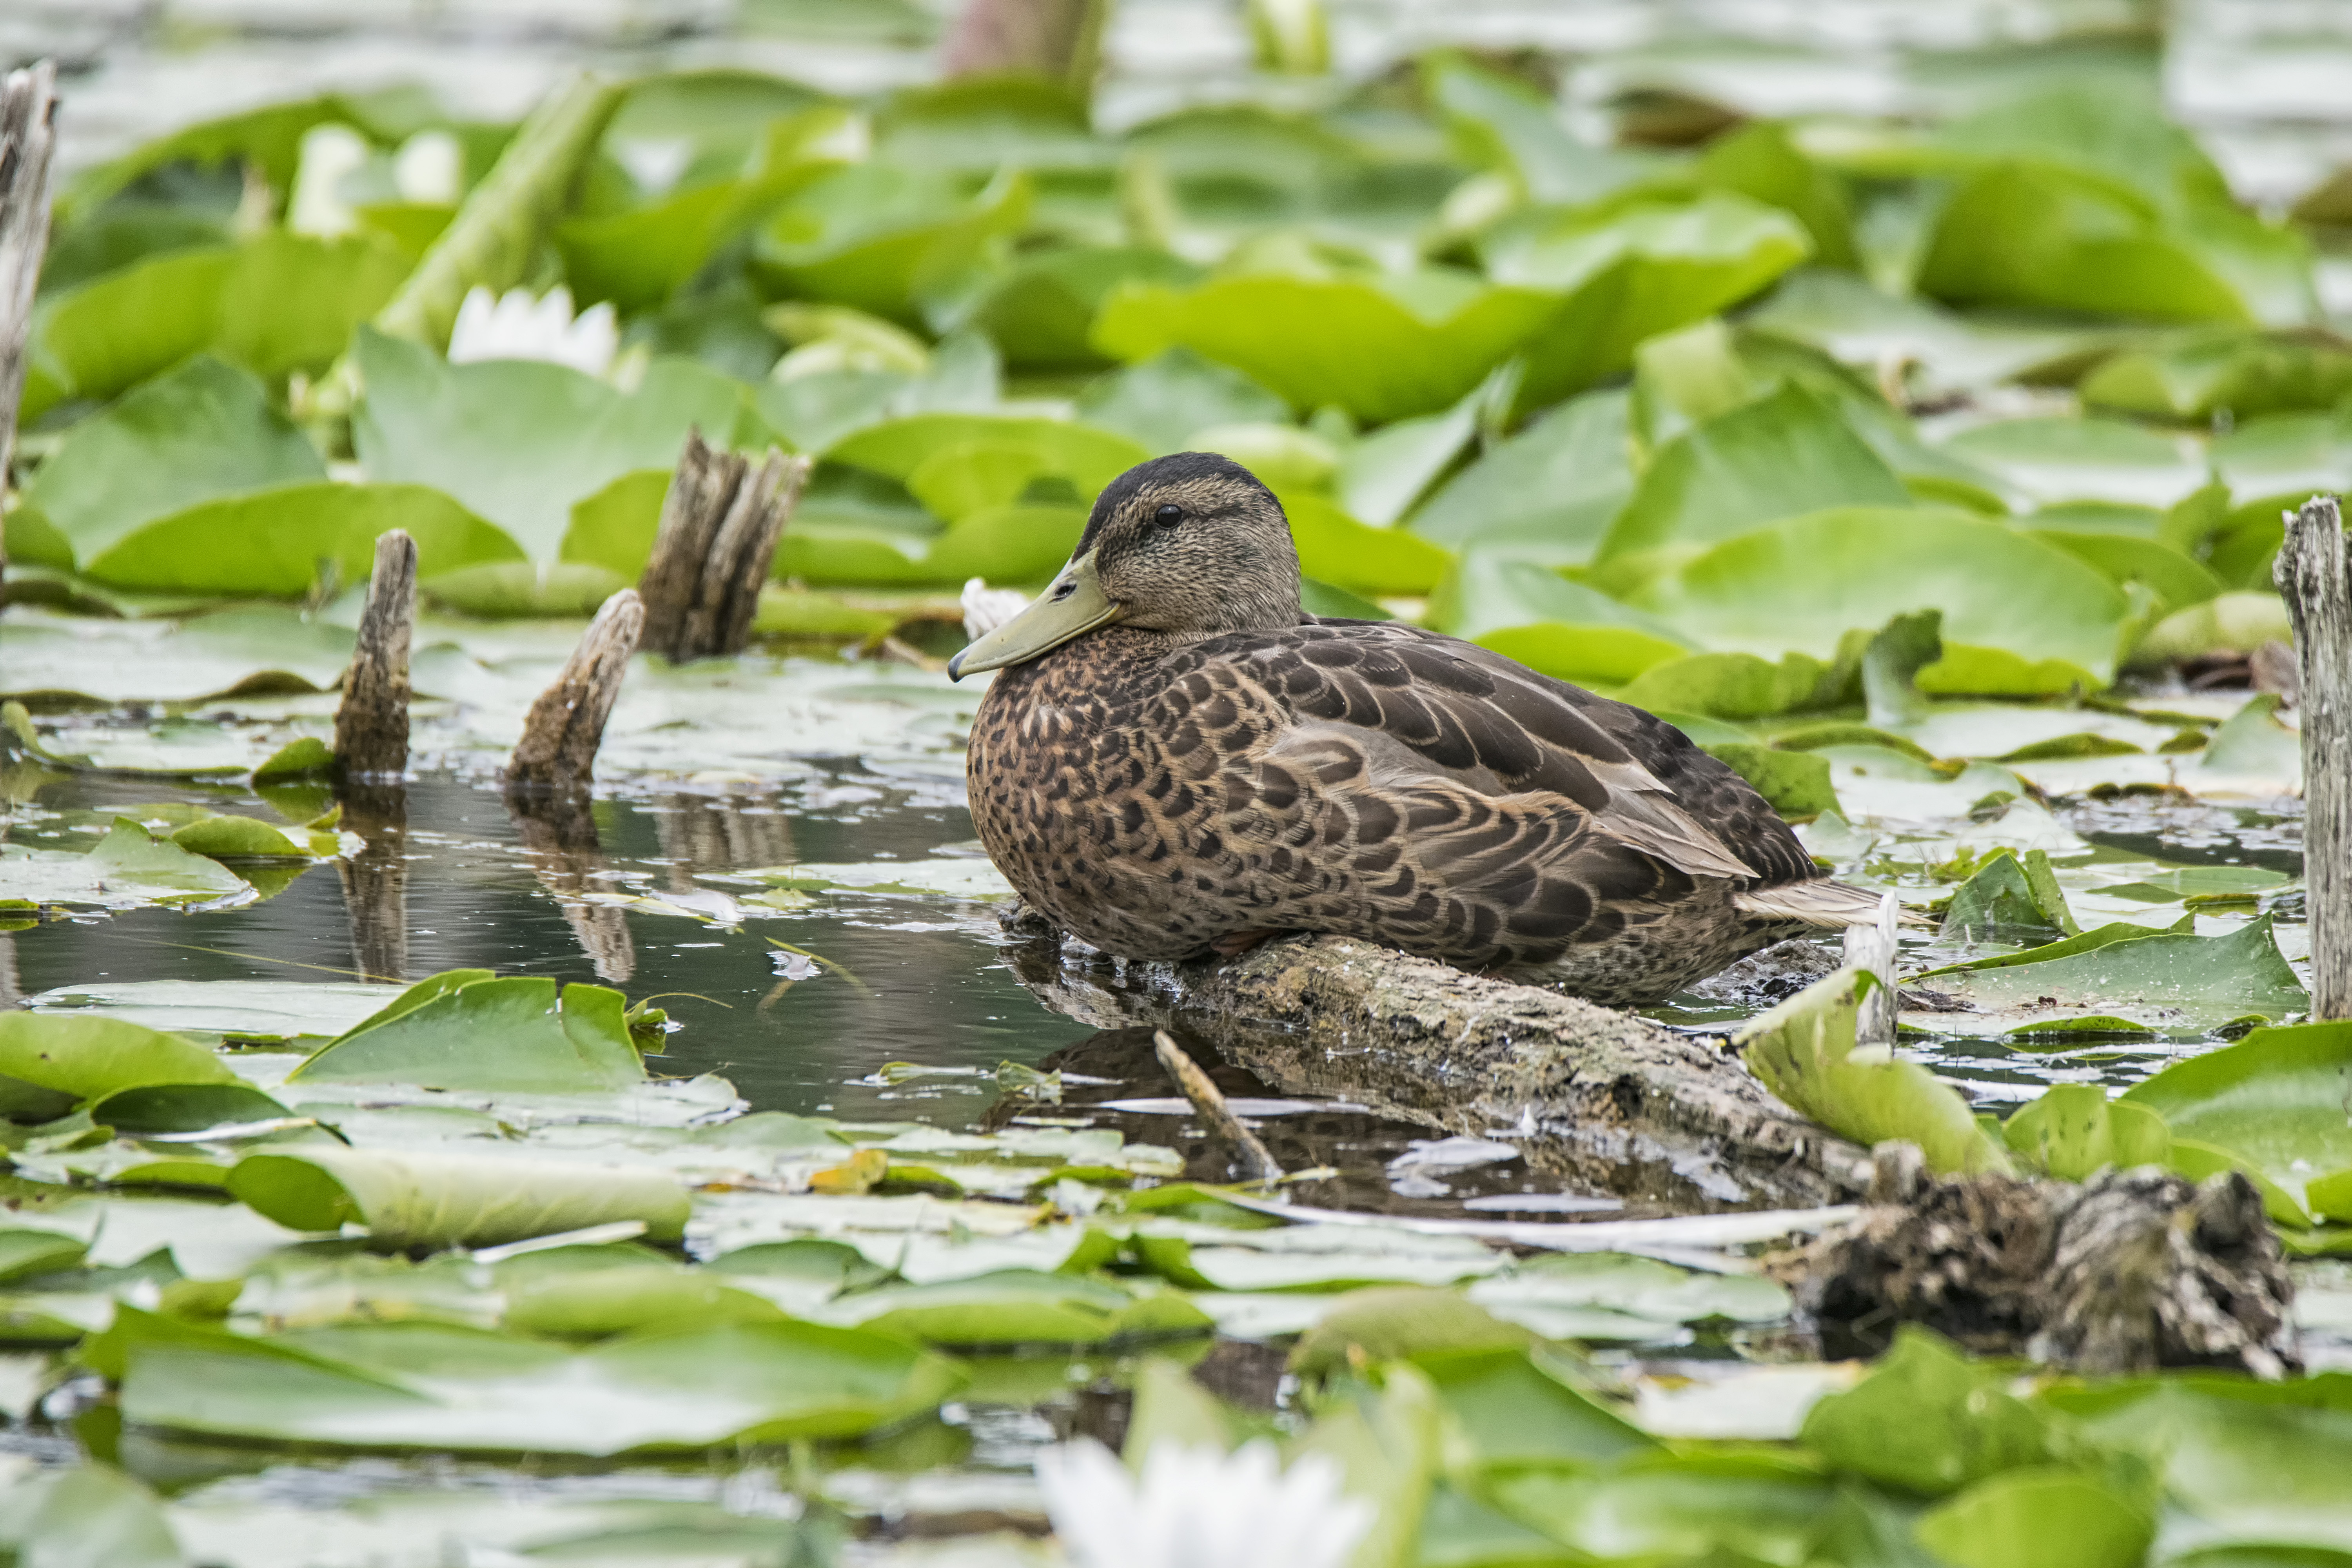
nature, bird, pond, wildlife, green, beak, garden, fauna, duck, canada, vertebrate, quebec, habitat, colvert, waterfowl, water bird, mallard, canard, shorebird, sherbrooke, oiseau, natural environment, ducks geese and swans